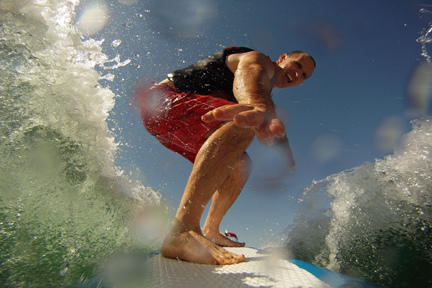
user: Given an image and a question. Answer the question in a short answer. Question: How much of the body is made up of what the man is surrounded by? Short Answer:
assistant: 60%